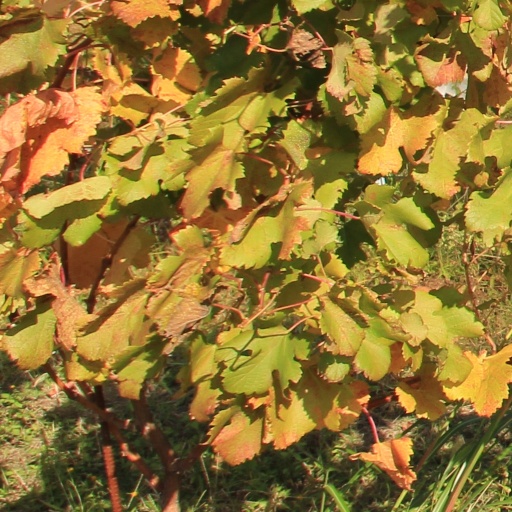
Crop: grape